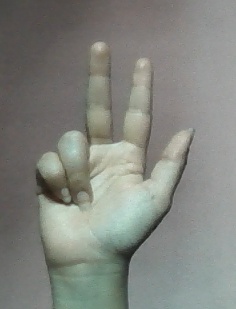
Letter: al